ETOPS

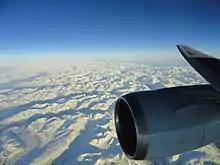
Twin-engine Boeing 767-300ER over Alaska beginning an ETOPS 180 trans-Pacific crossing

Airbus A300 twinjets, the first twin-engine wide-body aircraft, had been flying across the North Atlantic, the Bay of Bengal, and the Indian Ocean under a 90-minute ICAO rule since 1976.